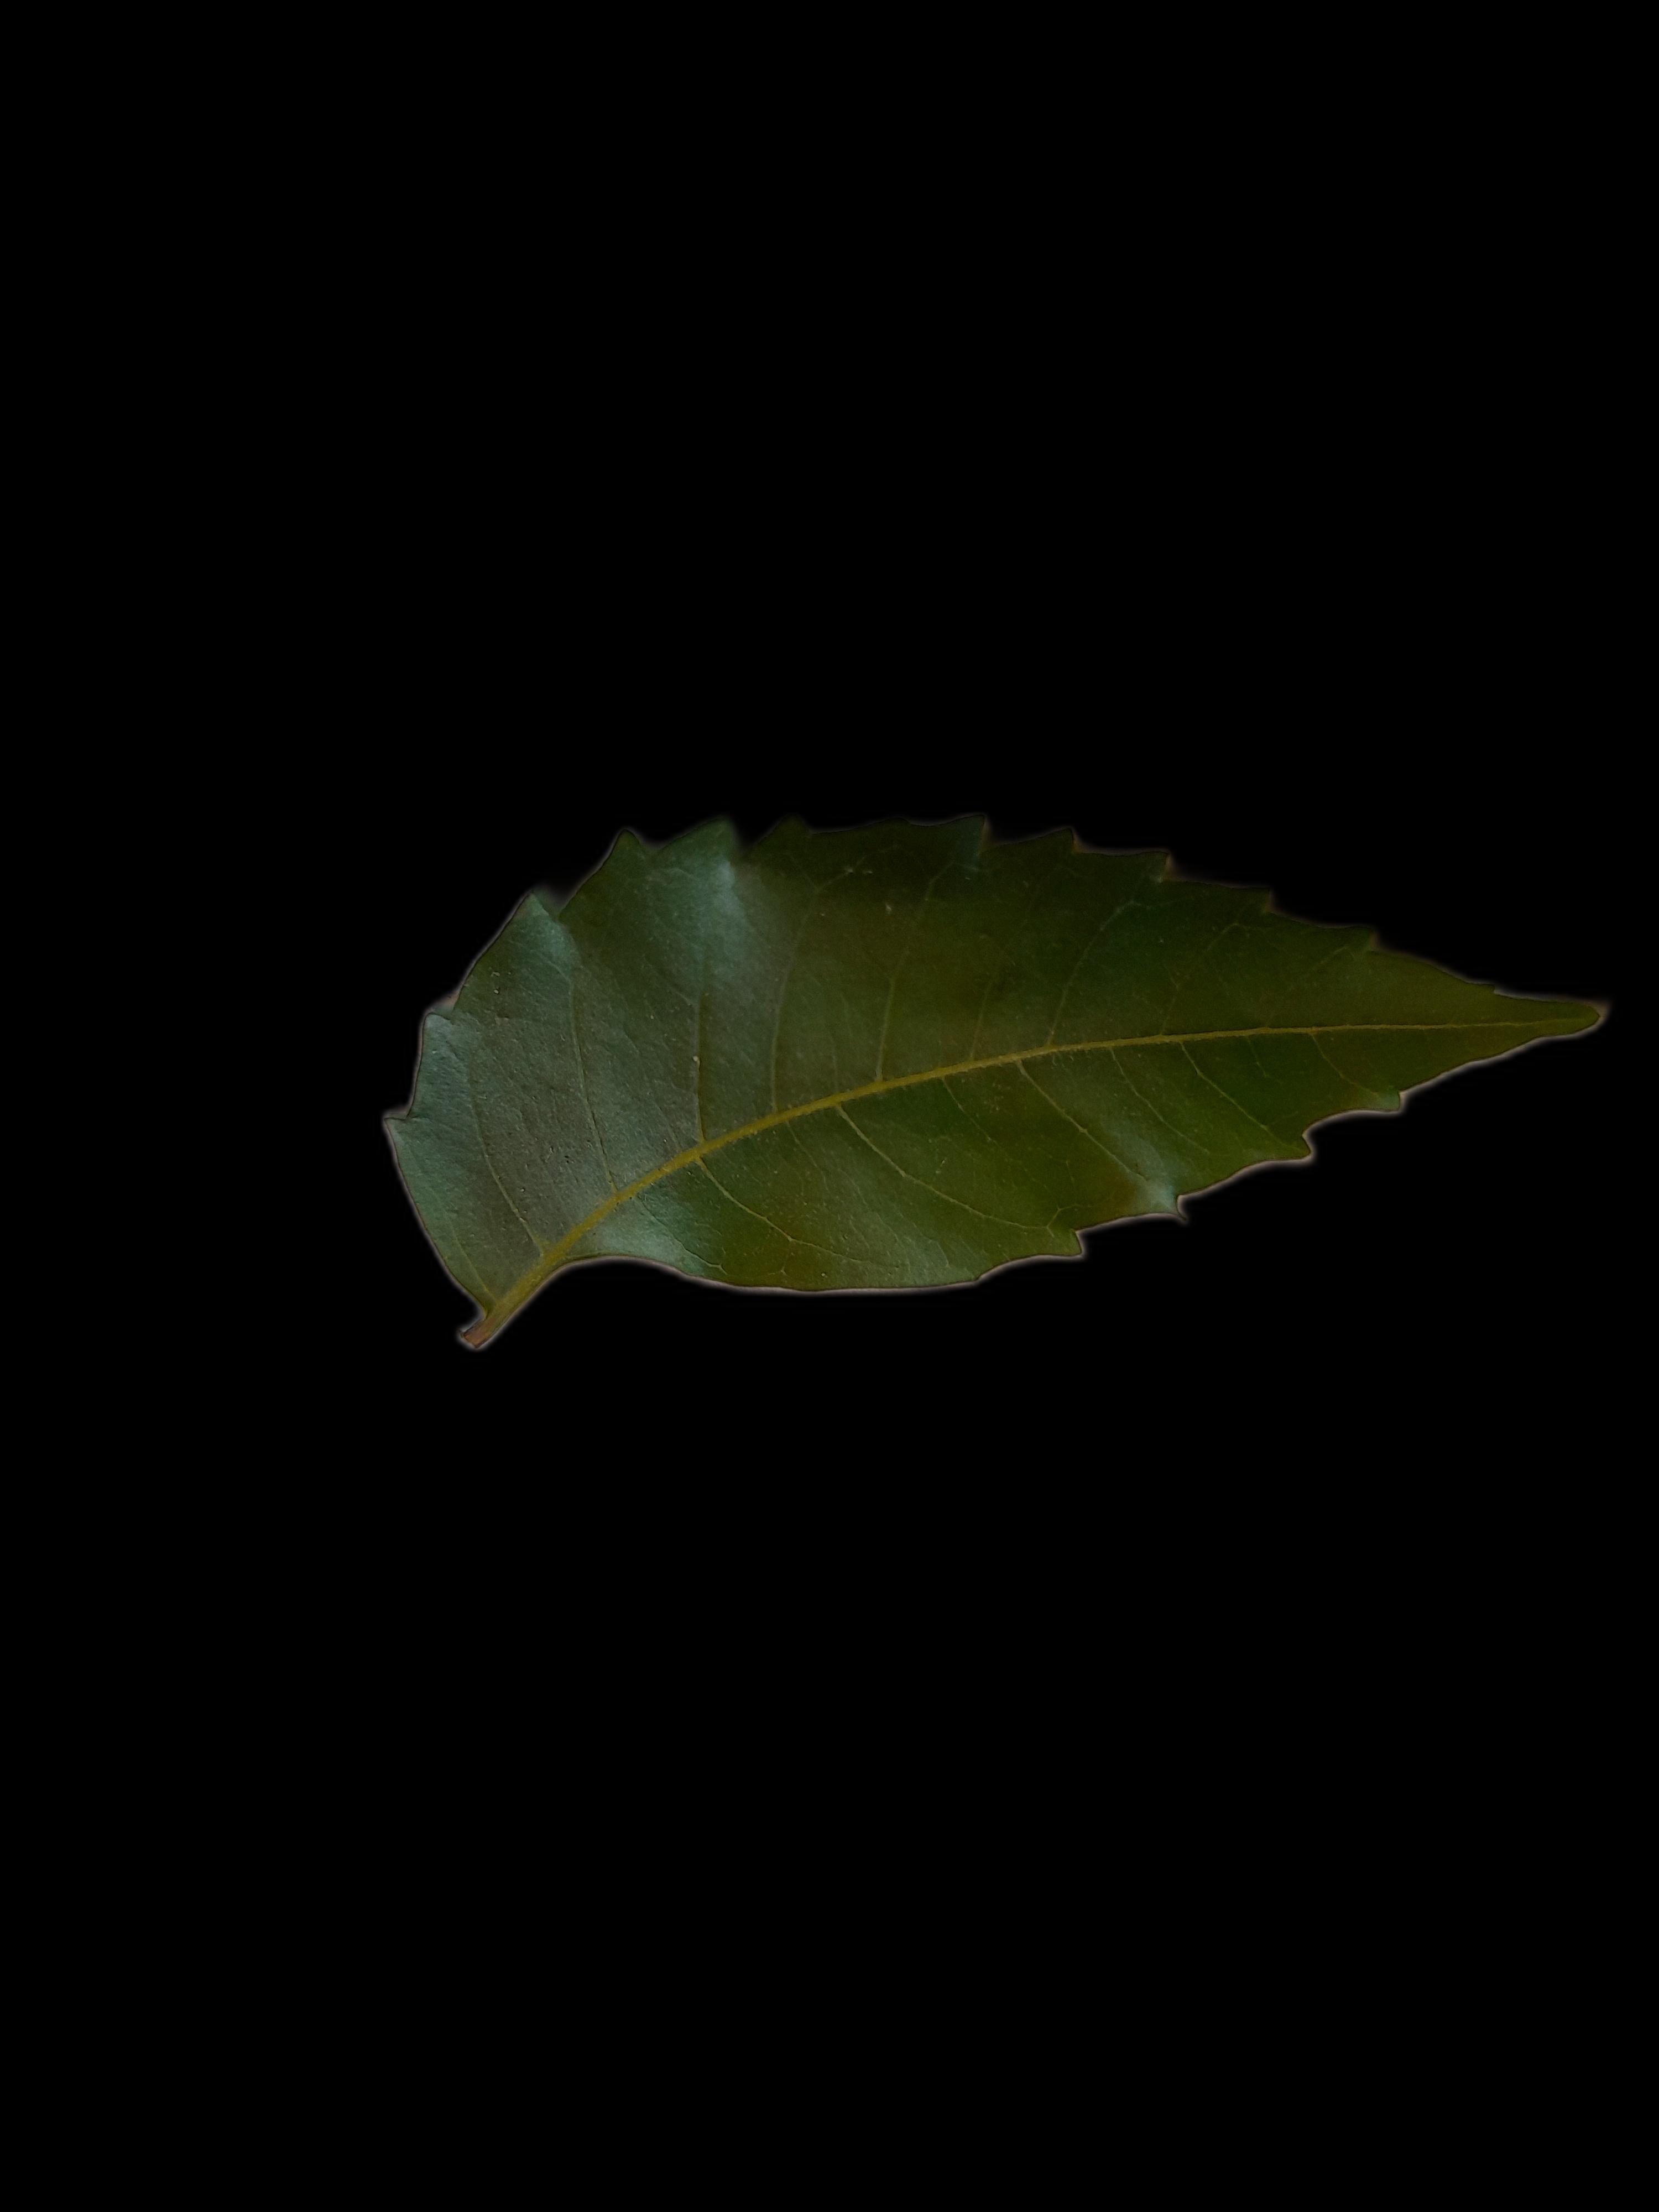
Plant: Neem